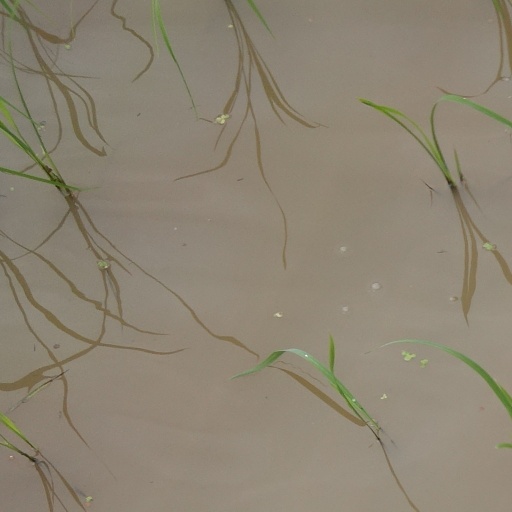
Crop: rice